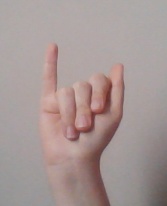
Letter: meem